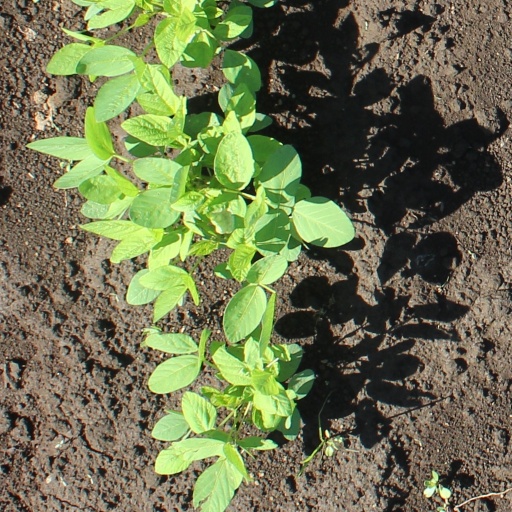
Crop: soybean